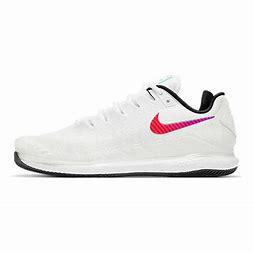
Brand: Nike
Model: Court Air Zoom Vapor X